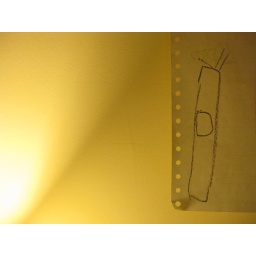
Part of a drawing on my office wall, made for me by a little girl who is growing up fast.